Orlando Pride

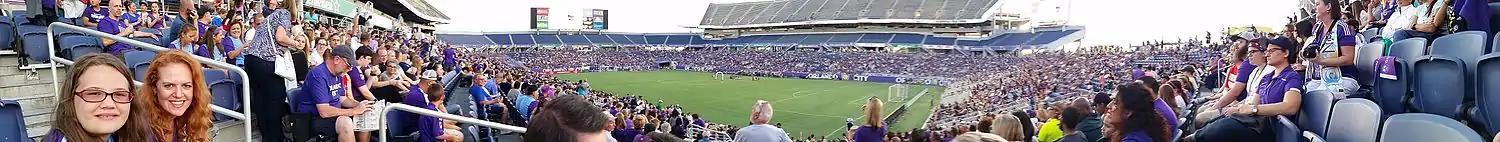
An NWSL record crowd of 23,403 at the Florida Citrus Bowl on April 23, 2016, of the franchise's first home game

Following the 2015 NWSL season, it was rumored that the Orlando City SC ownership group would be adding an expansion team to the women's professional league. On October 20, 2015, a press conference was held at Lake Eola Park where Phil Rawlins unveiled the team name, logo, and colors. Former national team head coach of Australia and the United States, Tom Sermanni, was announced as the team's first head coach.